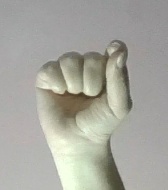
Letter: fa